Pelješac

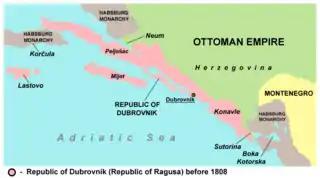
Pelješac within the Republic of Ragusa before 1808.

The best known archeological site on the peninsula is Nakovana, which has preserved artifacts indicating continuous human settlement over several millennia.